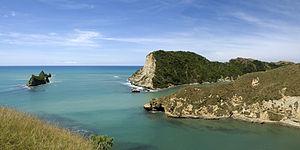
Île Pourewa siège dans la baie de Tolaga Bay, juste en dehors de la cote de la crique de Cook en Nouvelle-Zélande.